William Jay (minister)

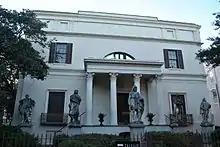
Telfair Academy

One of William Jay's sons, also William Jay (1792/3–1837), became an architect, continuing the family's interest in stonemasonry and building design.